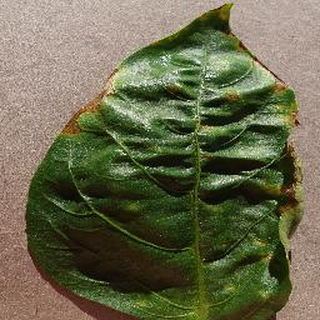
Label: bell_pepper_bacterial_spot